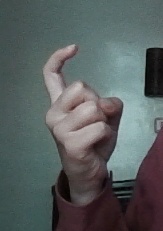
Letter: ra